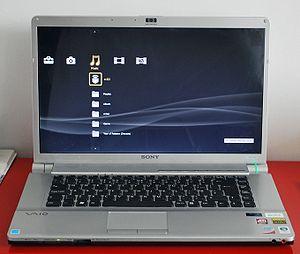
VAIO Corporation couramment appelé VAIO est une entreprise de fabrication d'ordinateurs portables et de bureau haut de gamme, créée en 1996 par Sony puis cédée à 95% en 2014.